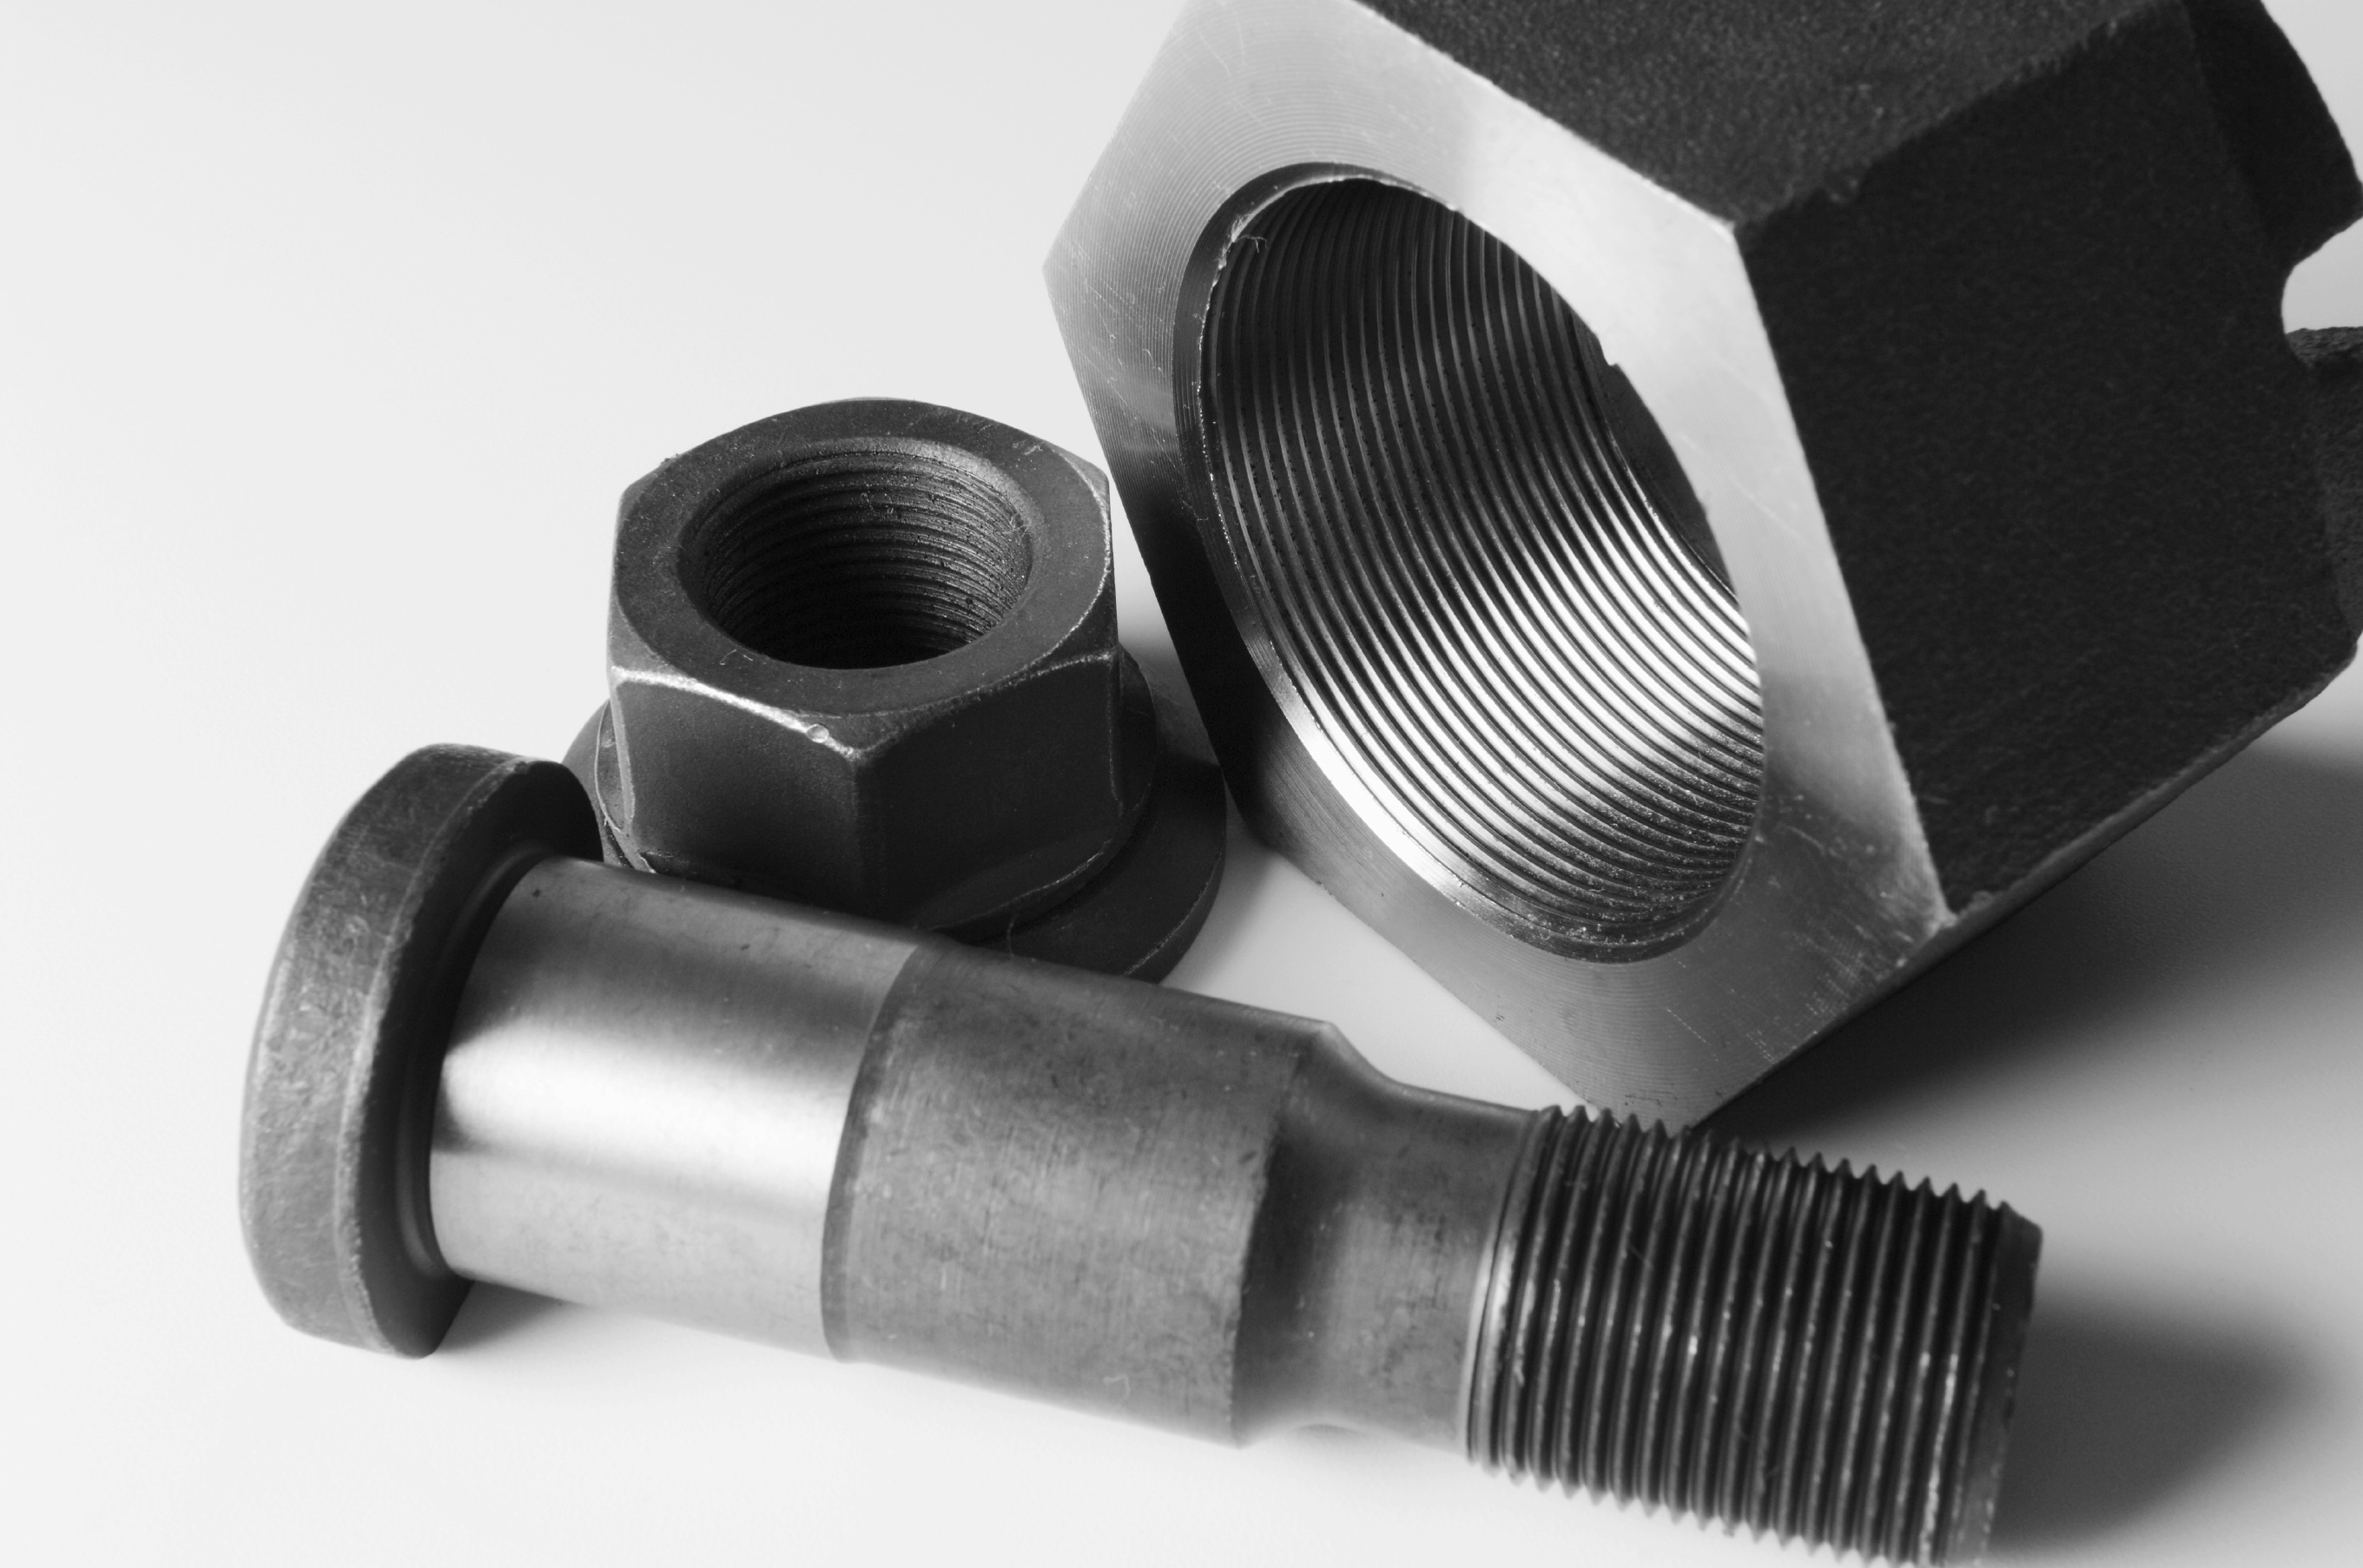
nut, screw, thread, product, nuts, hexagon nut